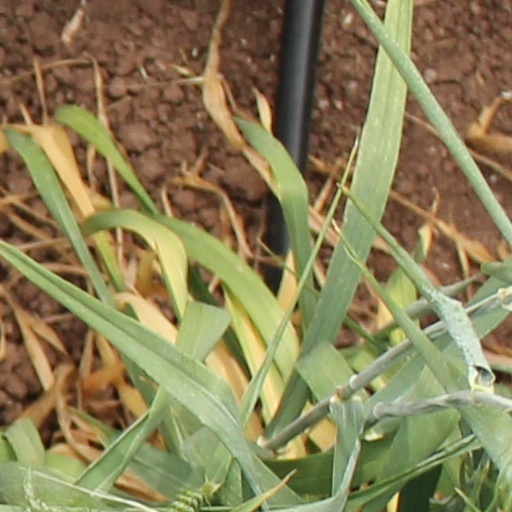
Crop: wheat